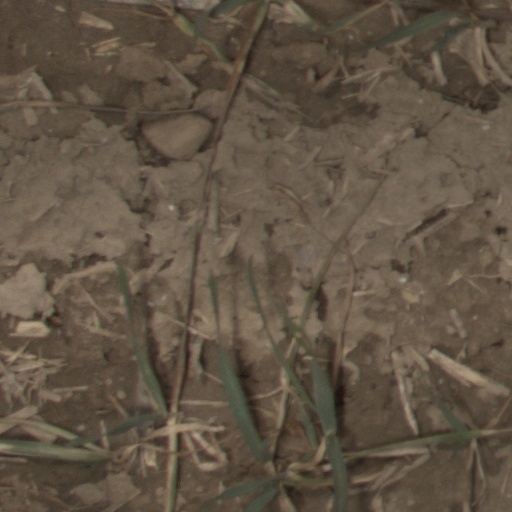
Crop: wheat